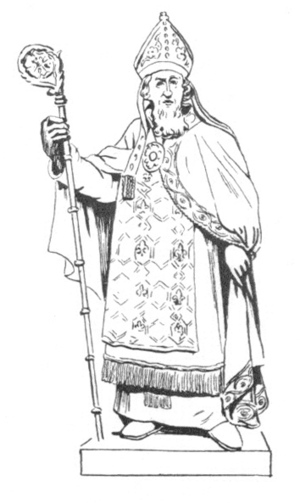
Samuel Harsnett est un ecclésiastique et écrivain anglican.